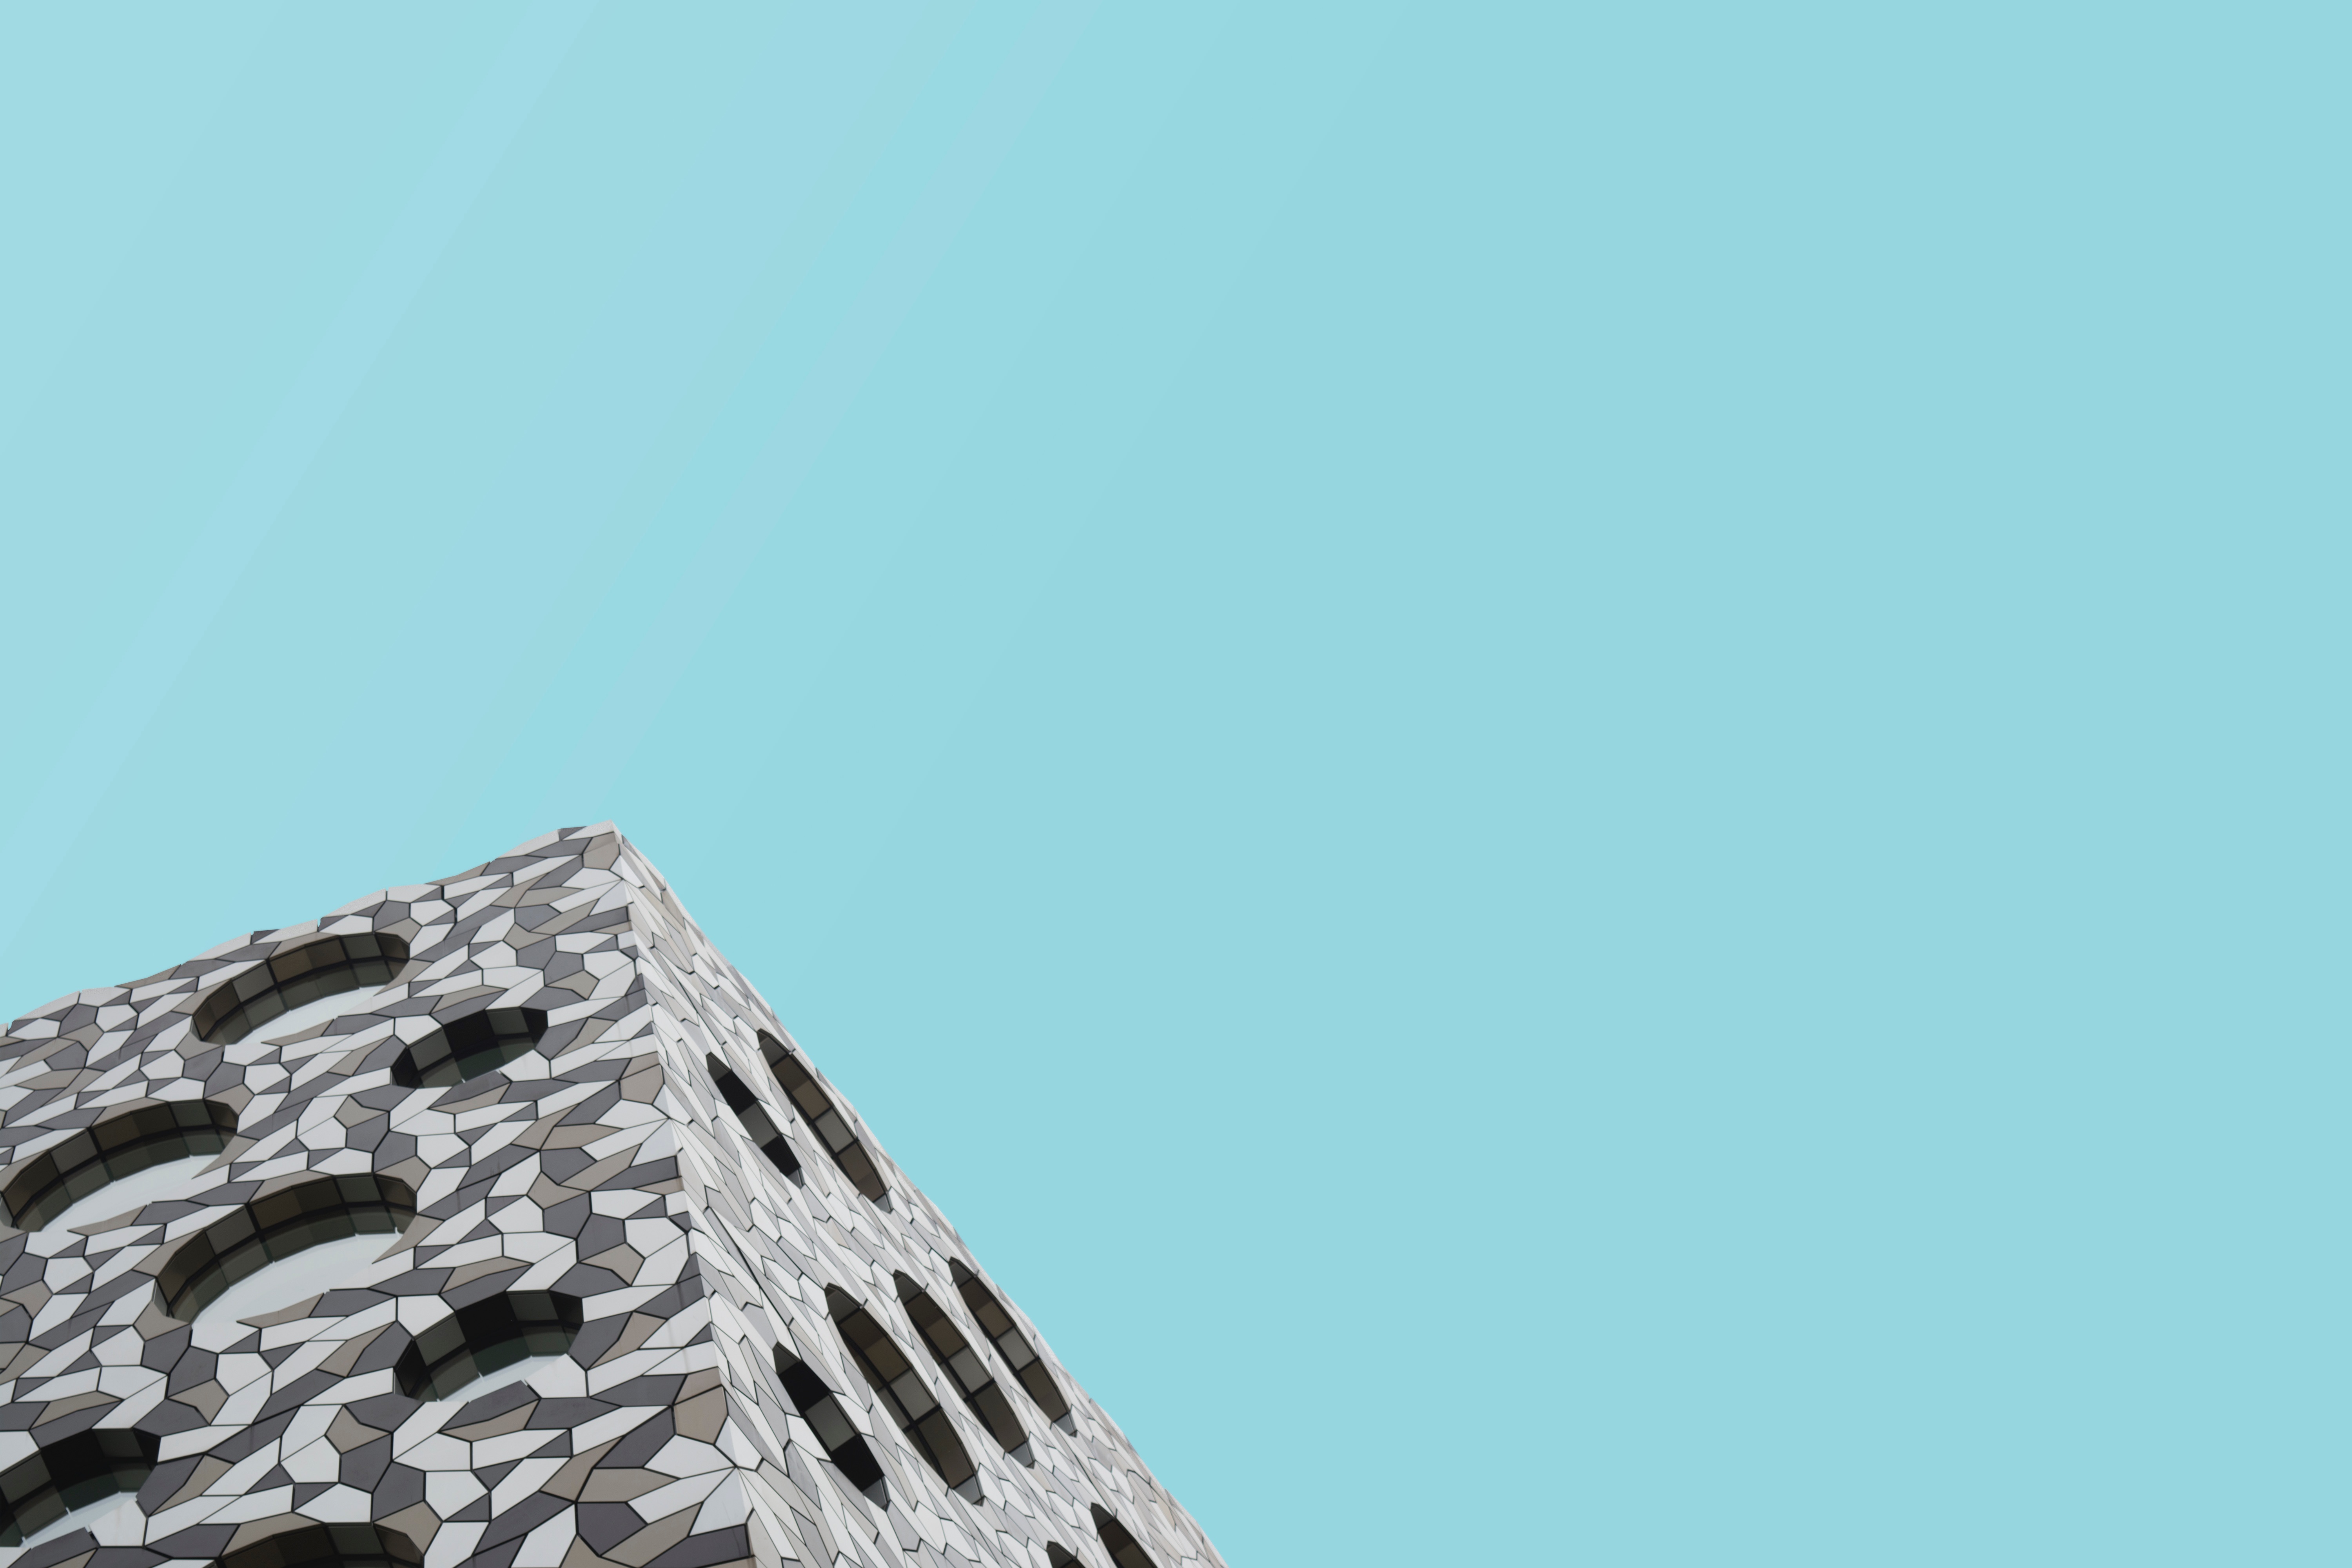
architecture, building, skyscraper, pattern, line, blue sky, minimal